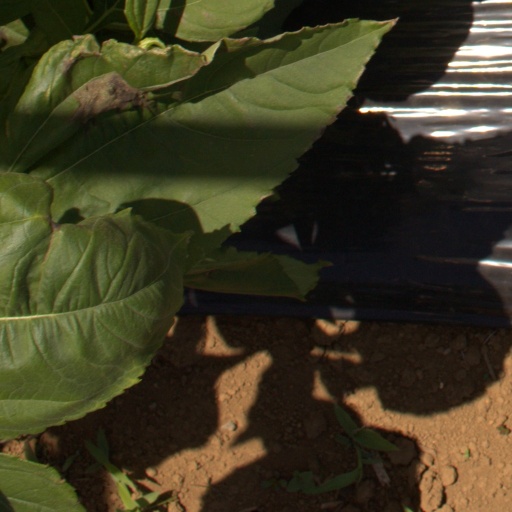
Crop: Jerusalem artichoke